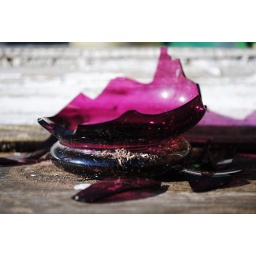
A glass candle holder shattered by the ice